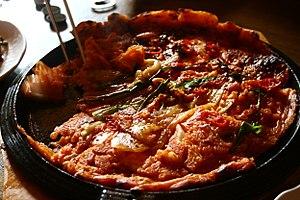
galette de kimchi